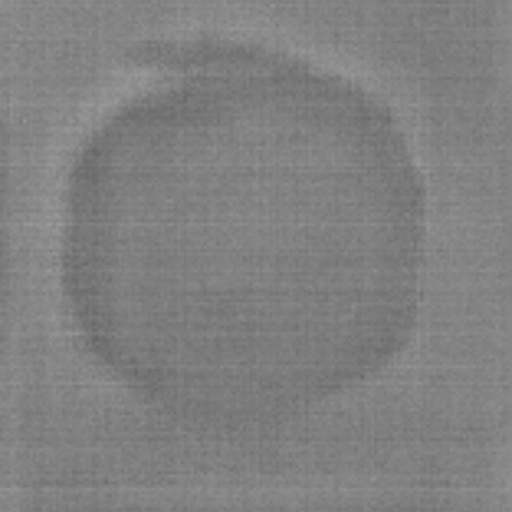
Label: No Defect